ATA (Israeli company)

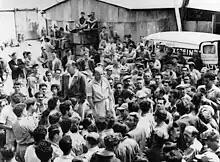
Workers meet with the secretary of Haifa's worker council at the ATA textile factory, 1956 or 1957

Hans and Erich Moller established a subsidiary in order to market ATA goods during this period, called Theta ("תטא"). The company managed its own stores, as well as franchising them. Franchisees followed strict product display guidelines, thus these stores maintained a uniform appearance. Sales grew during this period and customers flocked to the stores. As ATA grew in popularity and in size, it began to establish benefits for its employees, as well as establishing its own discounted grocery stores for employees and their families, and operating as a pseudo-co-operative wherein workers were entitled to company shares. They also constructed more formal employee housing near the factories, and allowed ATA workers from nearby kibbutzim to move in. Managers and employees received similar wages. By 1946, ATA had 921 workers and was in the process of expanding the factory.